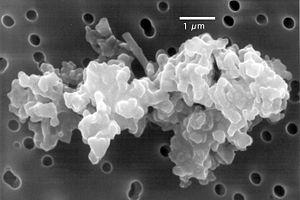
Les fossiles les plus anciens sont ceux d'organismes unicellulaires qui dateraient de 3,4 milliards d'années. Des fossiles d'organismes plus complexes, multicellulaires, sont datés, pour les plus anciens d'entre eux, de 2,1 milliards d'années.
La poussière cosmique est la poussière présente dans l'espace. L'essentiel de cette poussière est formé de grains de taille inférieure à 0,1 µm, mais on y trouve aussi des cristaux réfractaires de taille avoisinant ou dépassant le micron. La poussière cosmique inclut de la matière organique complexe, qui pourrait avoir été synthétisée dans d'anciennes atmosphères stellaires.